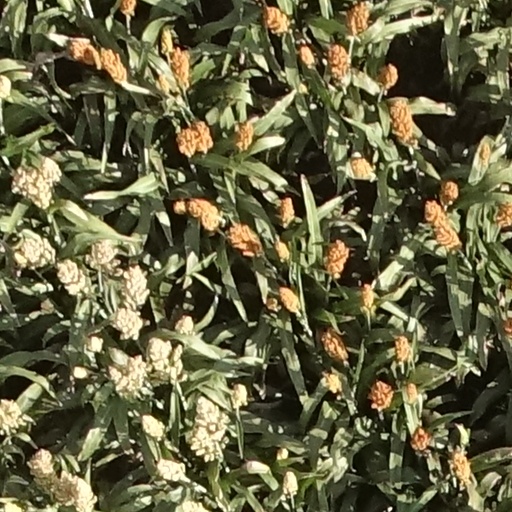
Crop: sorghum